Telmo Aldaz

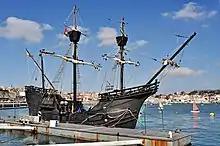
replica ship of "Nao Victoria"

Son to a merchant marine captain and nephew to an adventure media celebrity, already during his teenage years Telmo took part in numerous travelling projects; some were related to a friend of his father and another Navarrese maritime explorer and public personality, known in Spain as "". In 1992 he was formally employed by his uncle as logistics coordinator for the subsequent edition of Ruta Quetzal; at the time the project was sponsored by the Secretariat of State for International Cooperation and Ibero-America and the Ibero-American General Secretariat. Aldaz served in the same role also during the 1994 edition and took part in cross-Atlantic journeys on replica of the original Niña caravel. In 1995 he embarked on his first own major travelling project, re-enactment of the historical 1503 Columbus-related paddling journey from Jamaica to Hispaniola in canoes. The enterprise lasted a few weeks and became a media scoop in Spain. In the second half of the 1990s he travelled on the Amazon and the Orinoco in canoe and took part in other re-enactment sails of replica ships "Niña III" and "Nao Victoria", e.g. in 1998 as part to the round-the-world journey. Most of these undertakings were part of media projects, and Aldaz systematically provided his correspondence to contracted agencies. In 1997 he canoed on the Congo river across Zaire, but the project was abandoned mid-course due to the outbreak of the civil war. At the turn of the centuries Aldaz was again working for Ruta Quetzal, e.g. in 2002 and 2003.